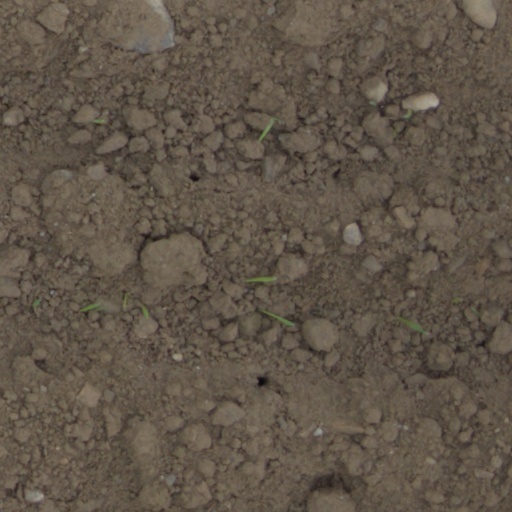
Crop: wheat